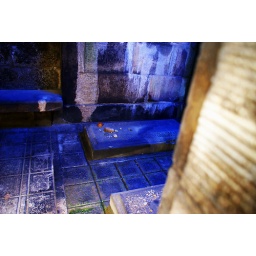
The Interior of a Mausoleum in the Jewish Cemetery Berlin. the blue lighting is from a stained glass sky light.